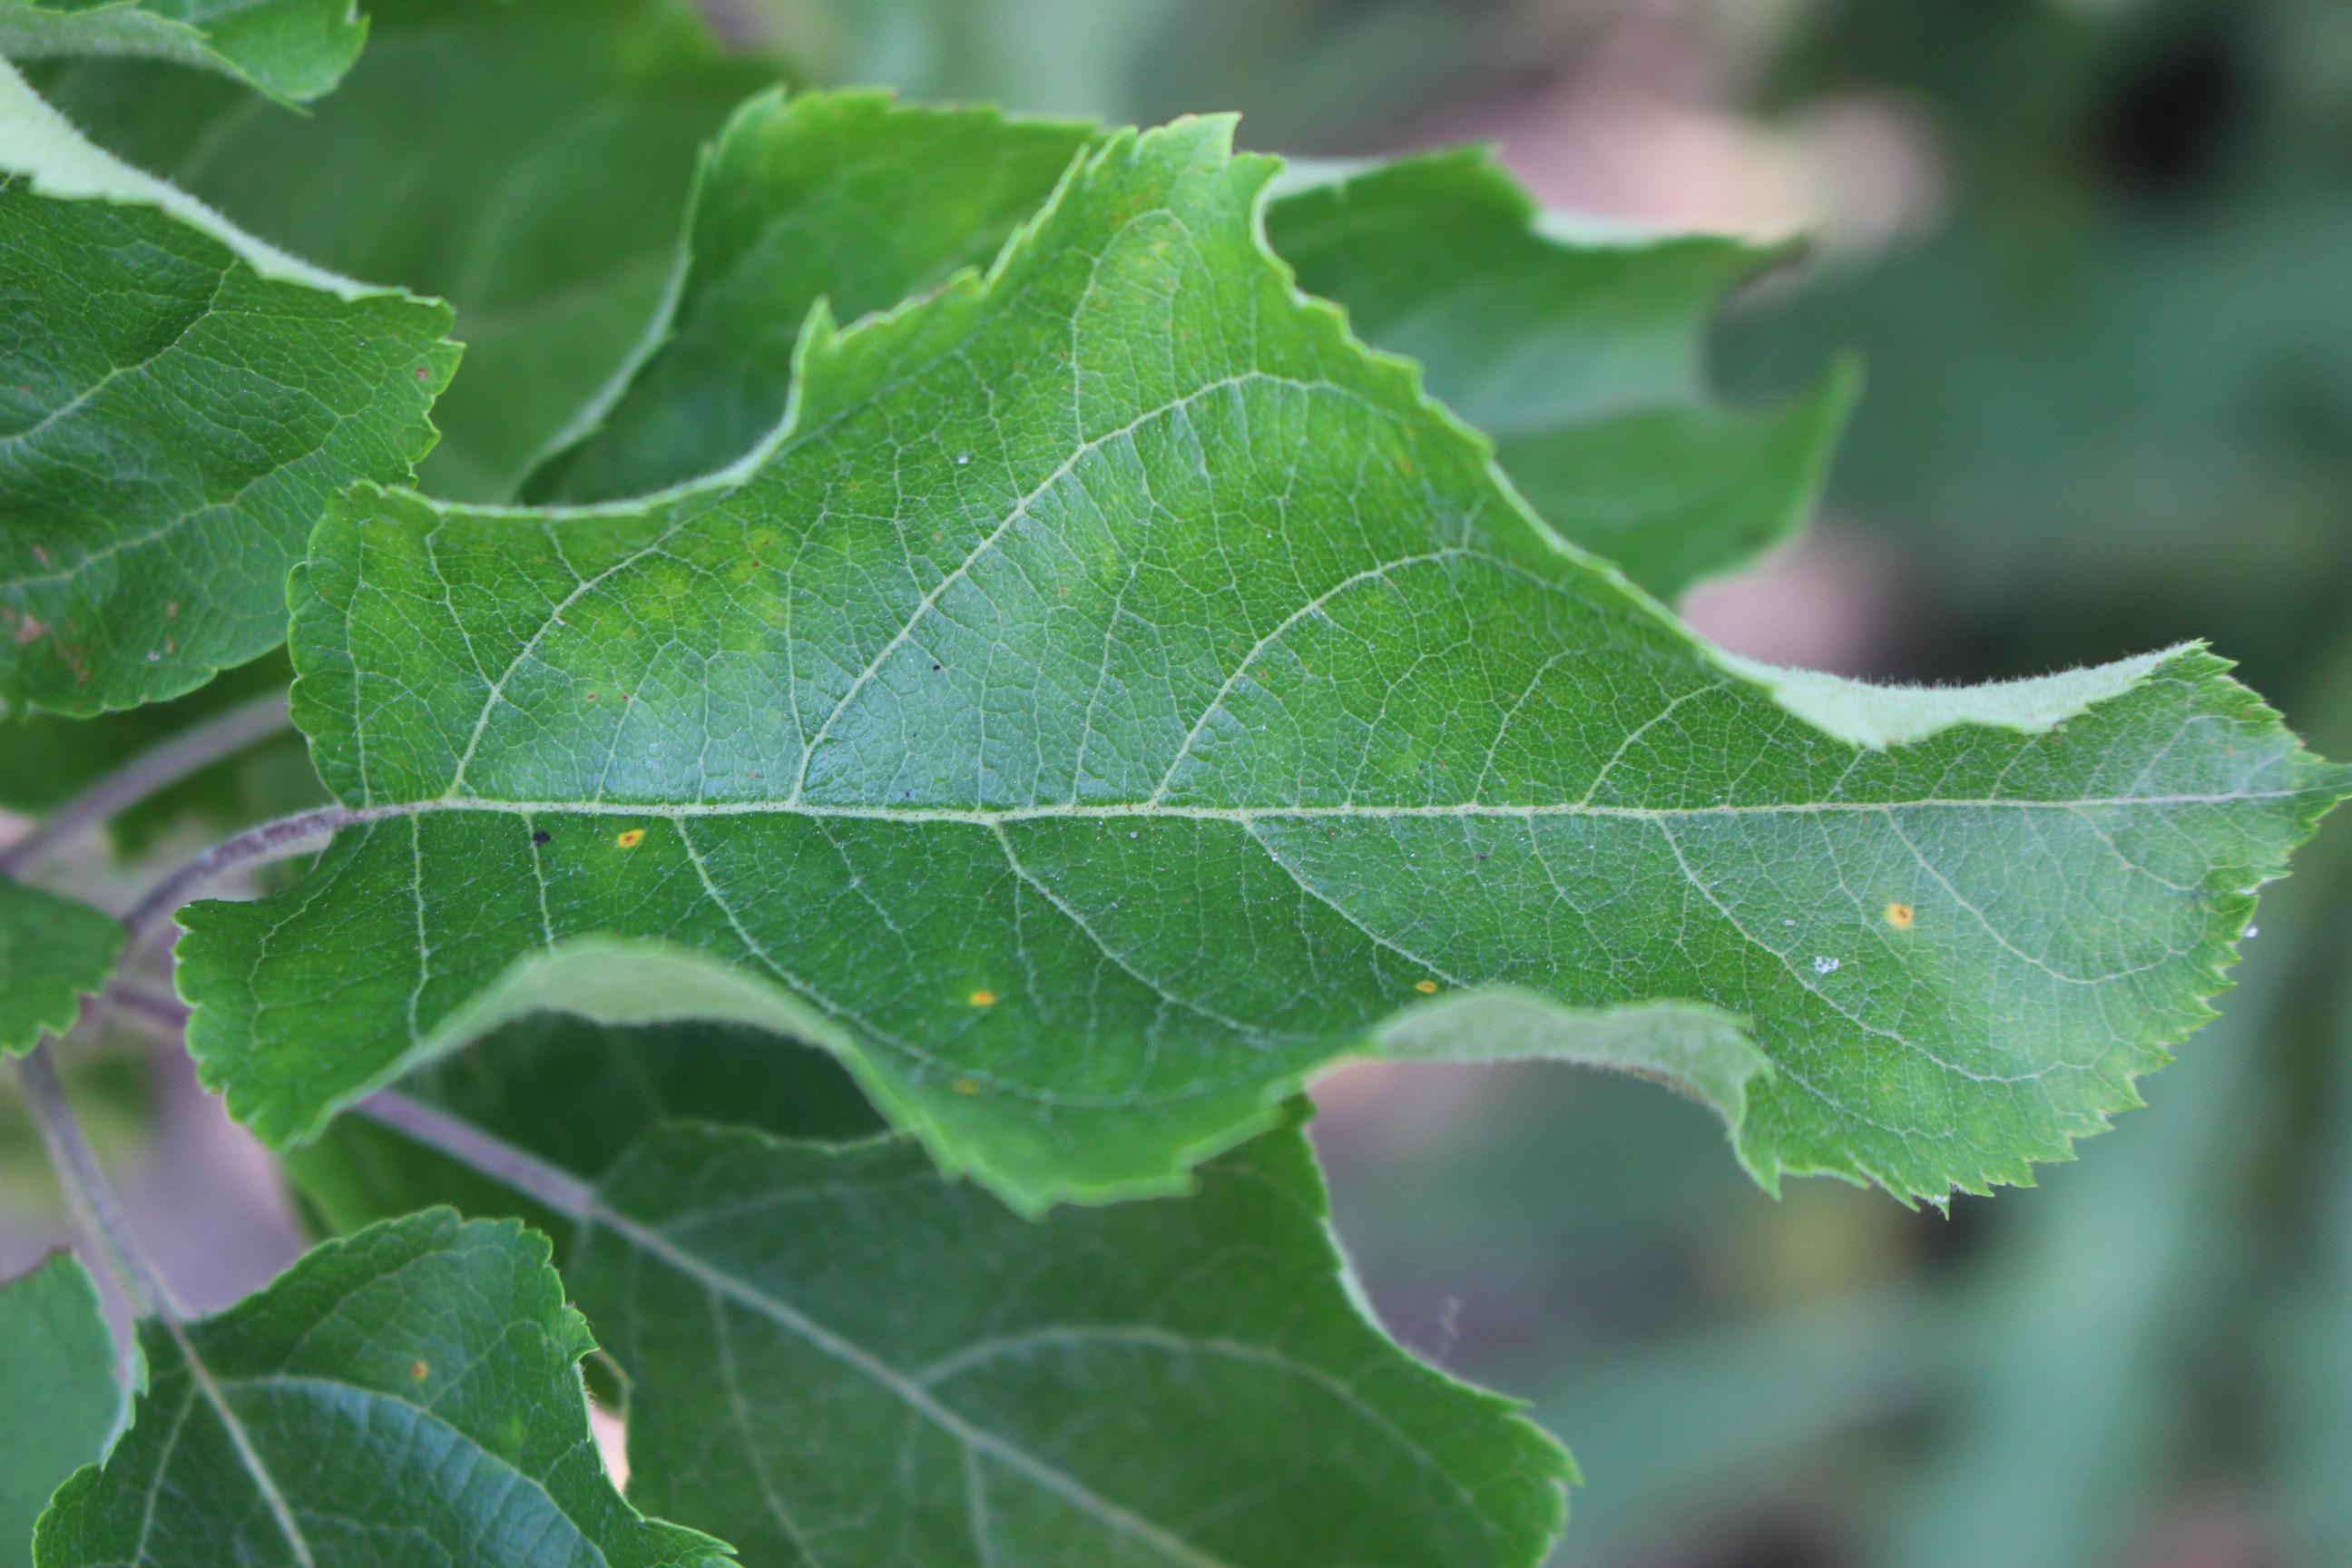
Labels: rust